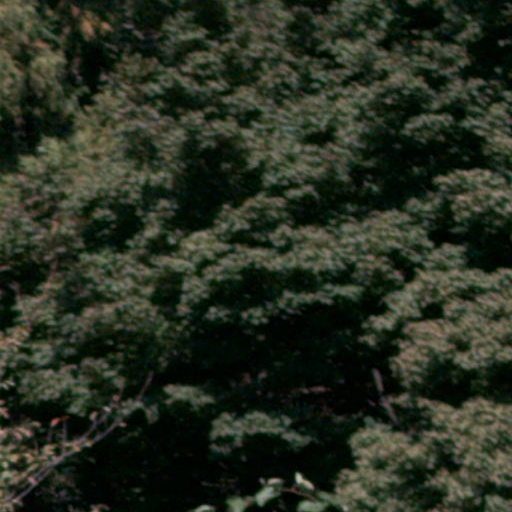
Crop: cassava